Audi Quattro

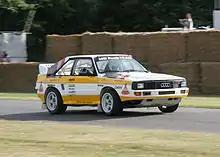
Michèle Mouton's Audi Sport Quattro at the 2006 Goodwood Festival of Speed

The original Audi Quattro competition car debuted in 1980, first as a development car, and then on a formal basis in the 1980 Jänner Rallye in Austria. Largely based on the bodyshell of the road-going Quattro models (in contrast to the forthcoming Group B cars), the engine of the original competition version produced approximately . In 1981, Michèle Mouton became the first female driver to win a world championship rally, piloting an Audi Quattro. Over the next three years, Audi would introduce the A1 and A2 evolutions of the Quattro in response to the new Group B rules, raising the power output of the turbocharged inline 5-cylinder engine to around .